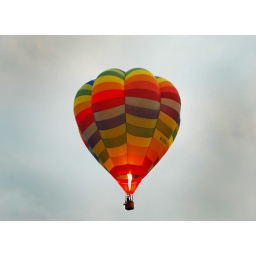
Hot Air ballons flying in the tea time sky above Chatsworth House at the anual show 2008.